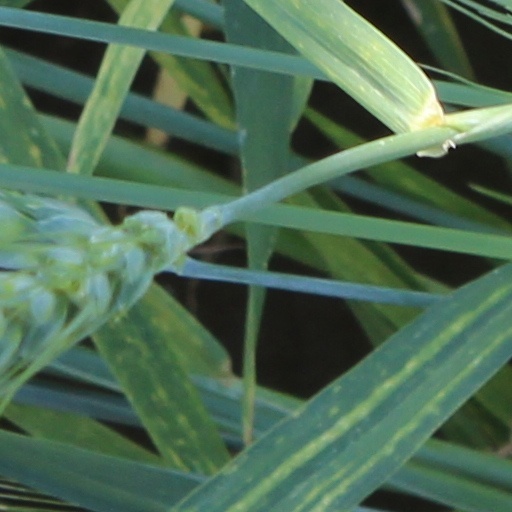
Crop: wheat